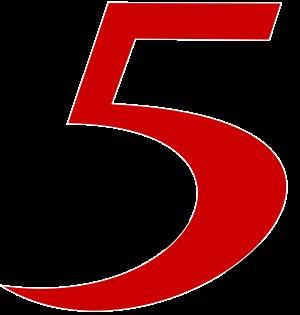
La Ligue pour la Cinquième Internationale est un regroupement international d'organisations révolutionnaires trotskystes autour d'un programme et de perspectives commune.